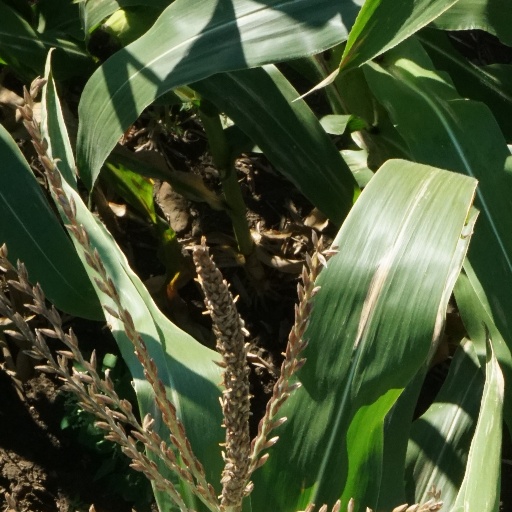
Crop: maize; corn